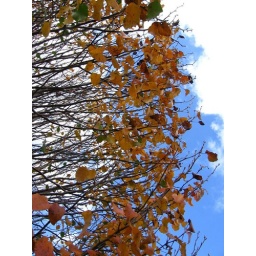
this picture with the tree against the sky is so pretty!